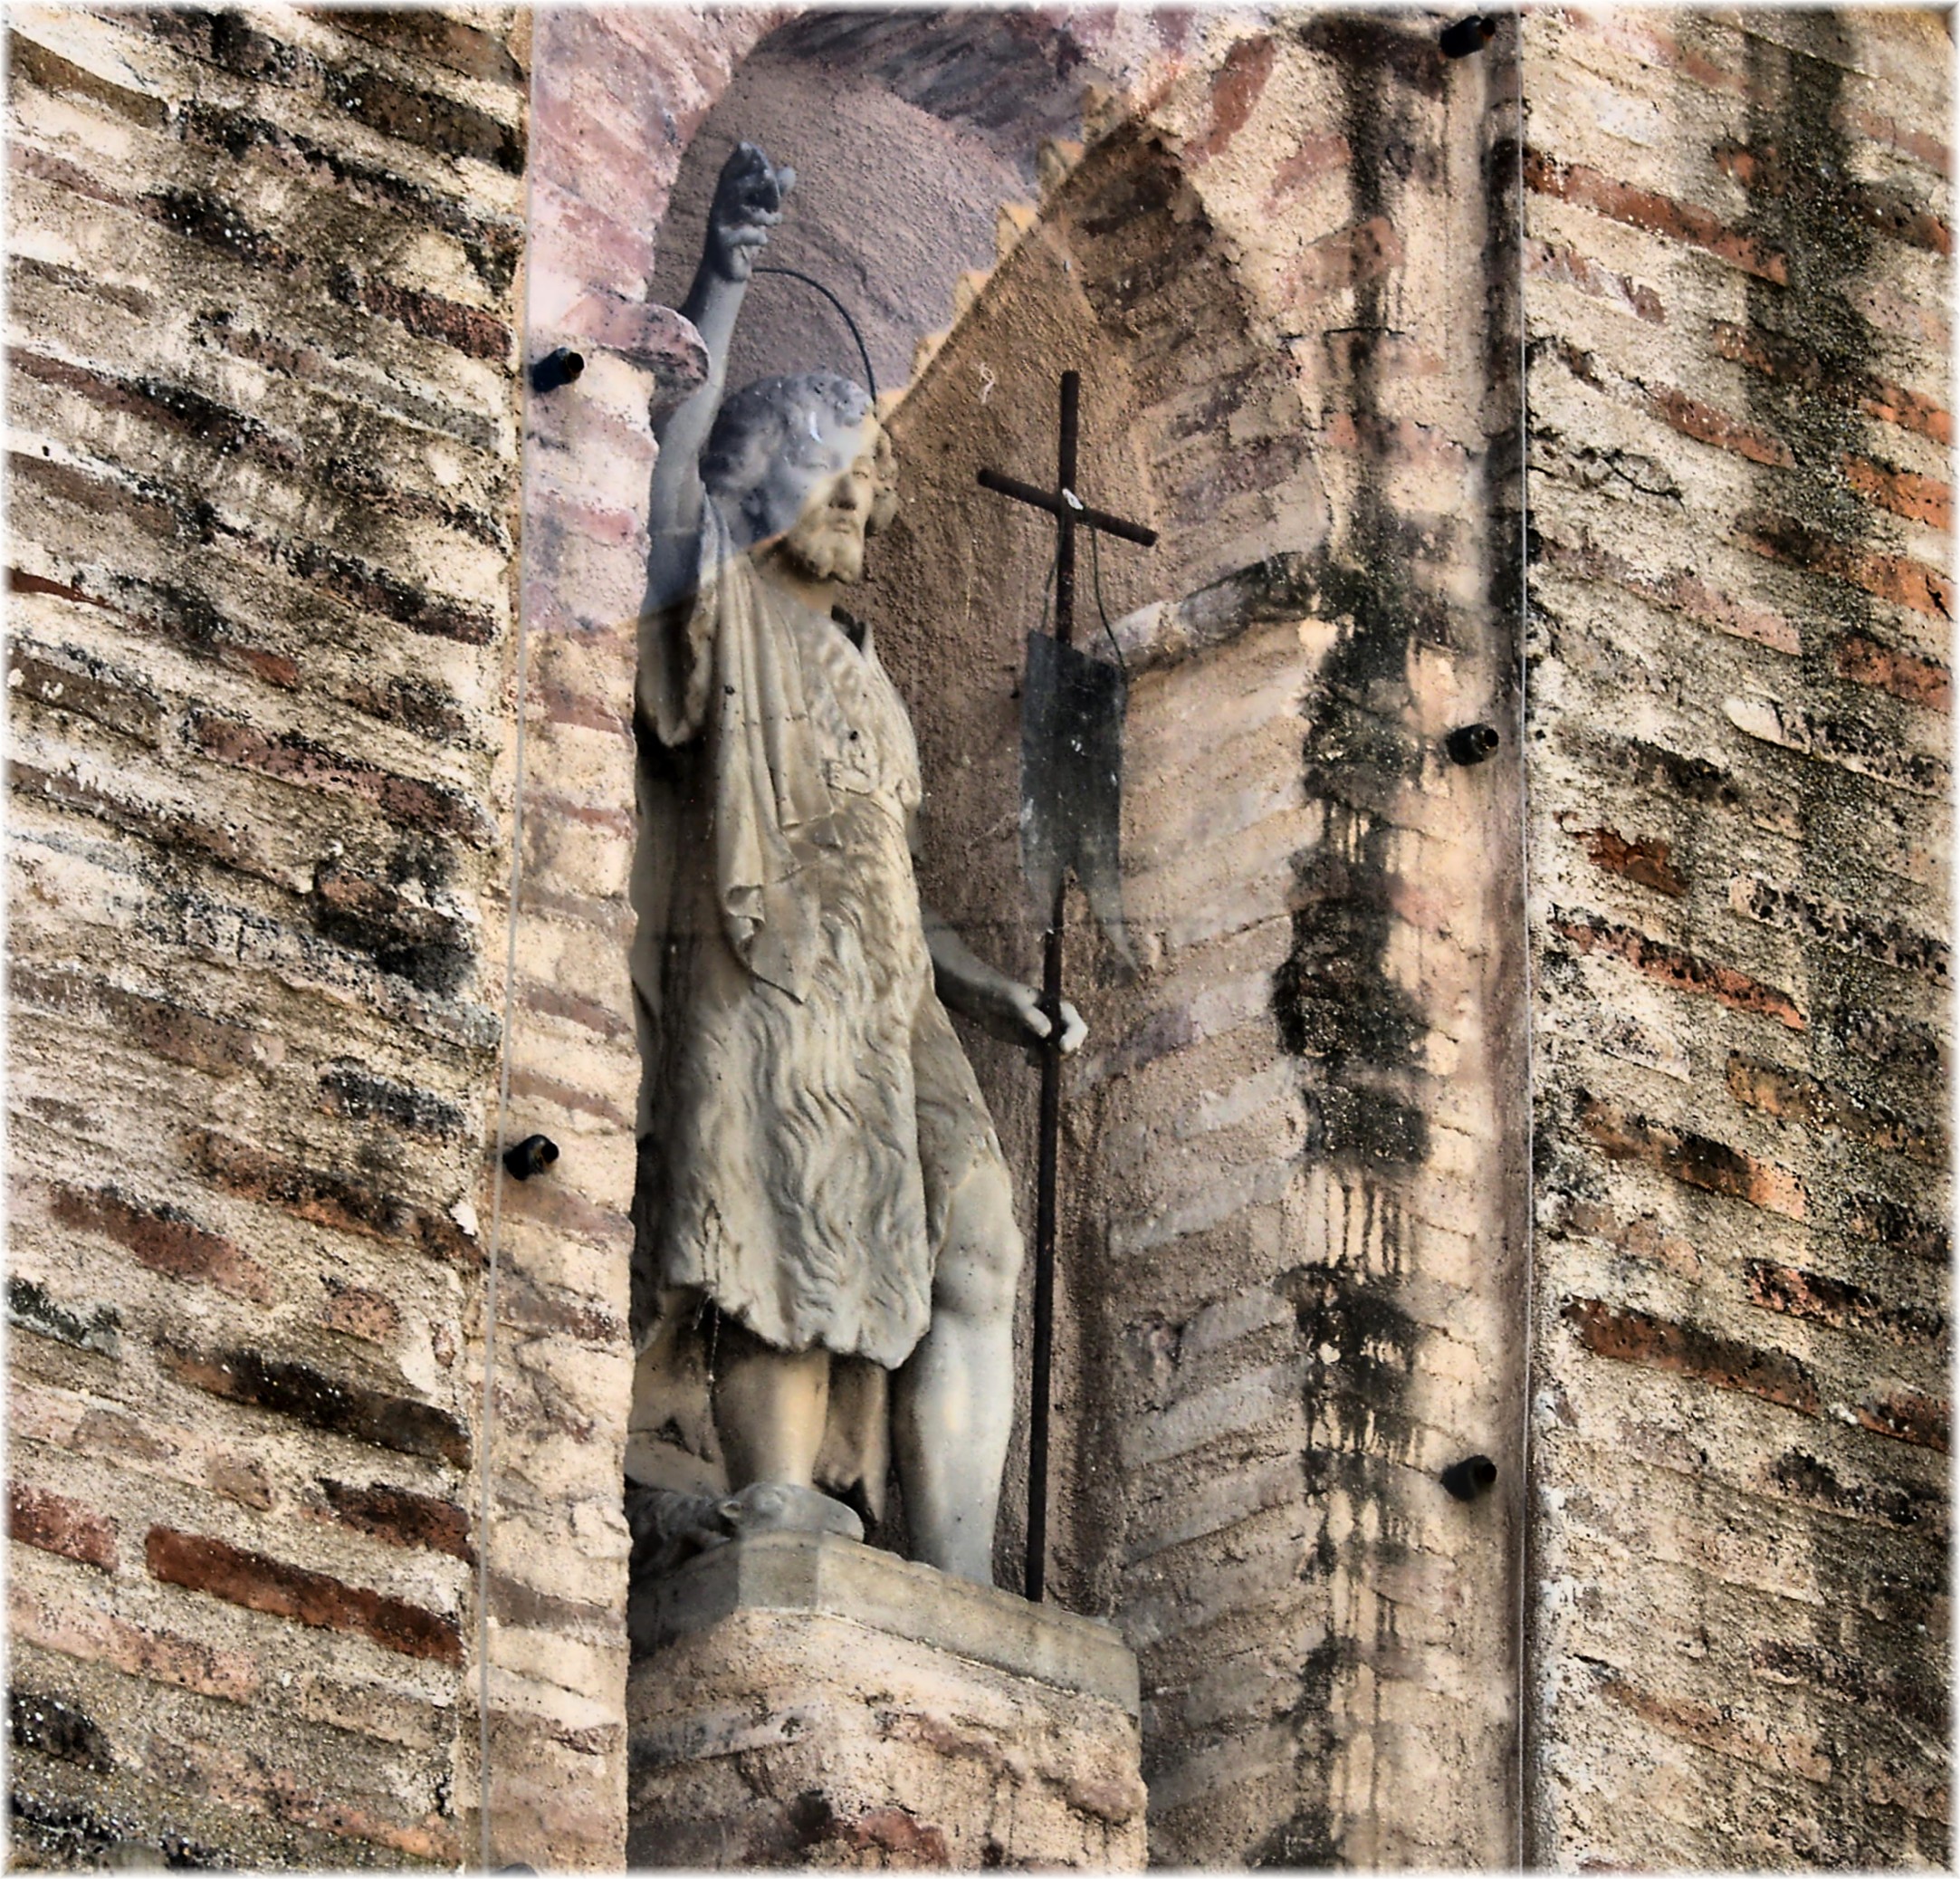
rock, wood, wall, europe, brick, sculpture, art, spain, temple, ruins, europa, escultura, iglesia, arte, piedra, history, valladolid, carving, pedra, espana, igrexa, castillaleon, tordesillas, ancient history